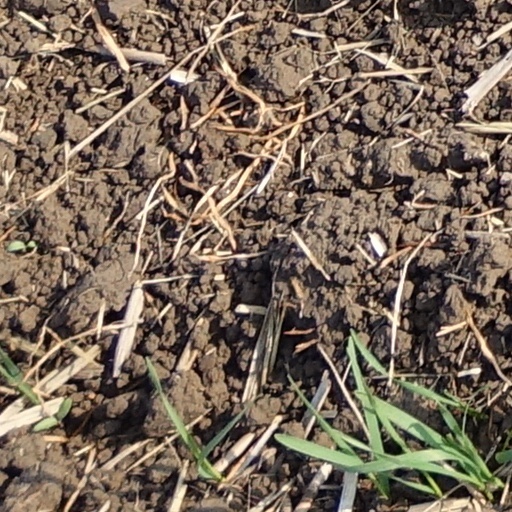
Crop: wheat